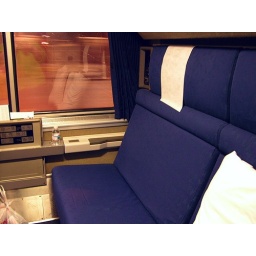
The couch/bench and tray table in our first bedroom on the City of New Orleans.